Dallyana Passailaigue

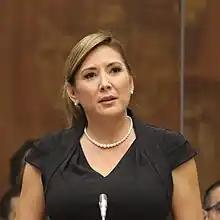
in 2023 at the National Assembly

Dallyana Marianela Passailaigue Manosalvas (born October 27, 1980) is an Ecuadorian media personality, athlete, and politician. She is currently a member of the National Assembly representing Guayas Province . She ran for Vice President of Ecuador in the 2025 general election.